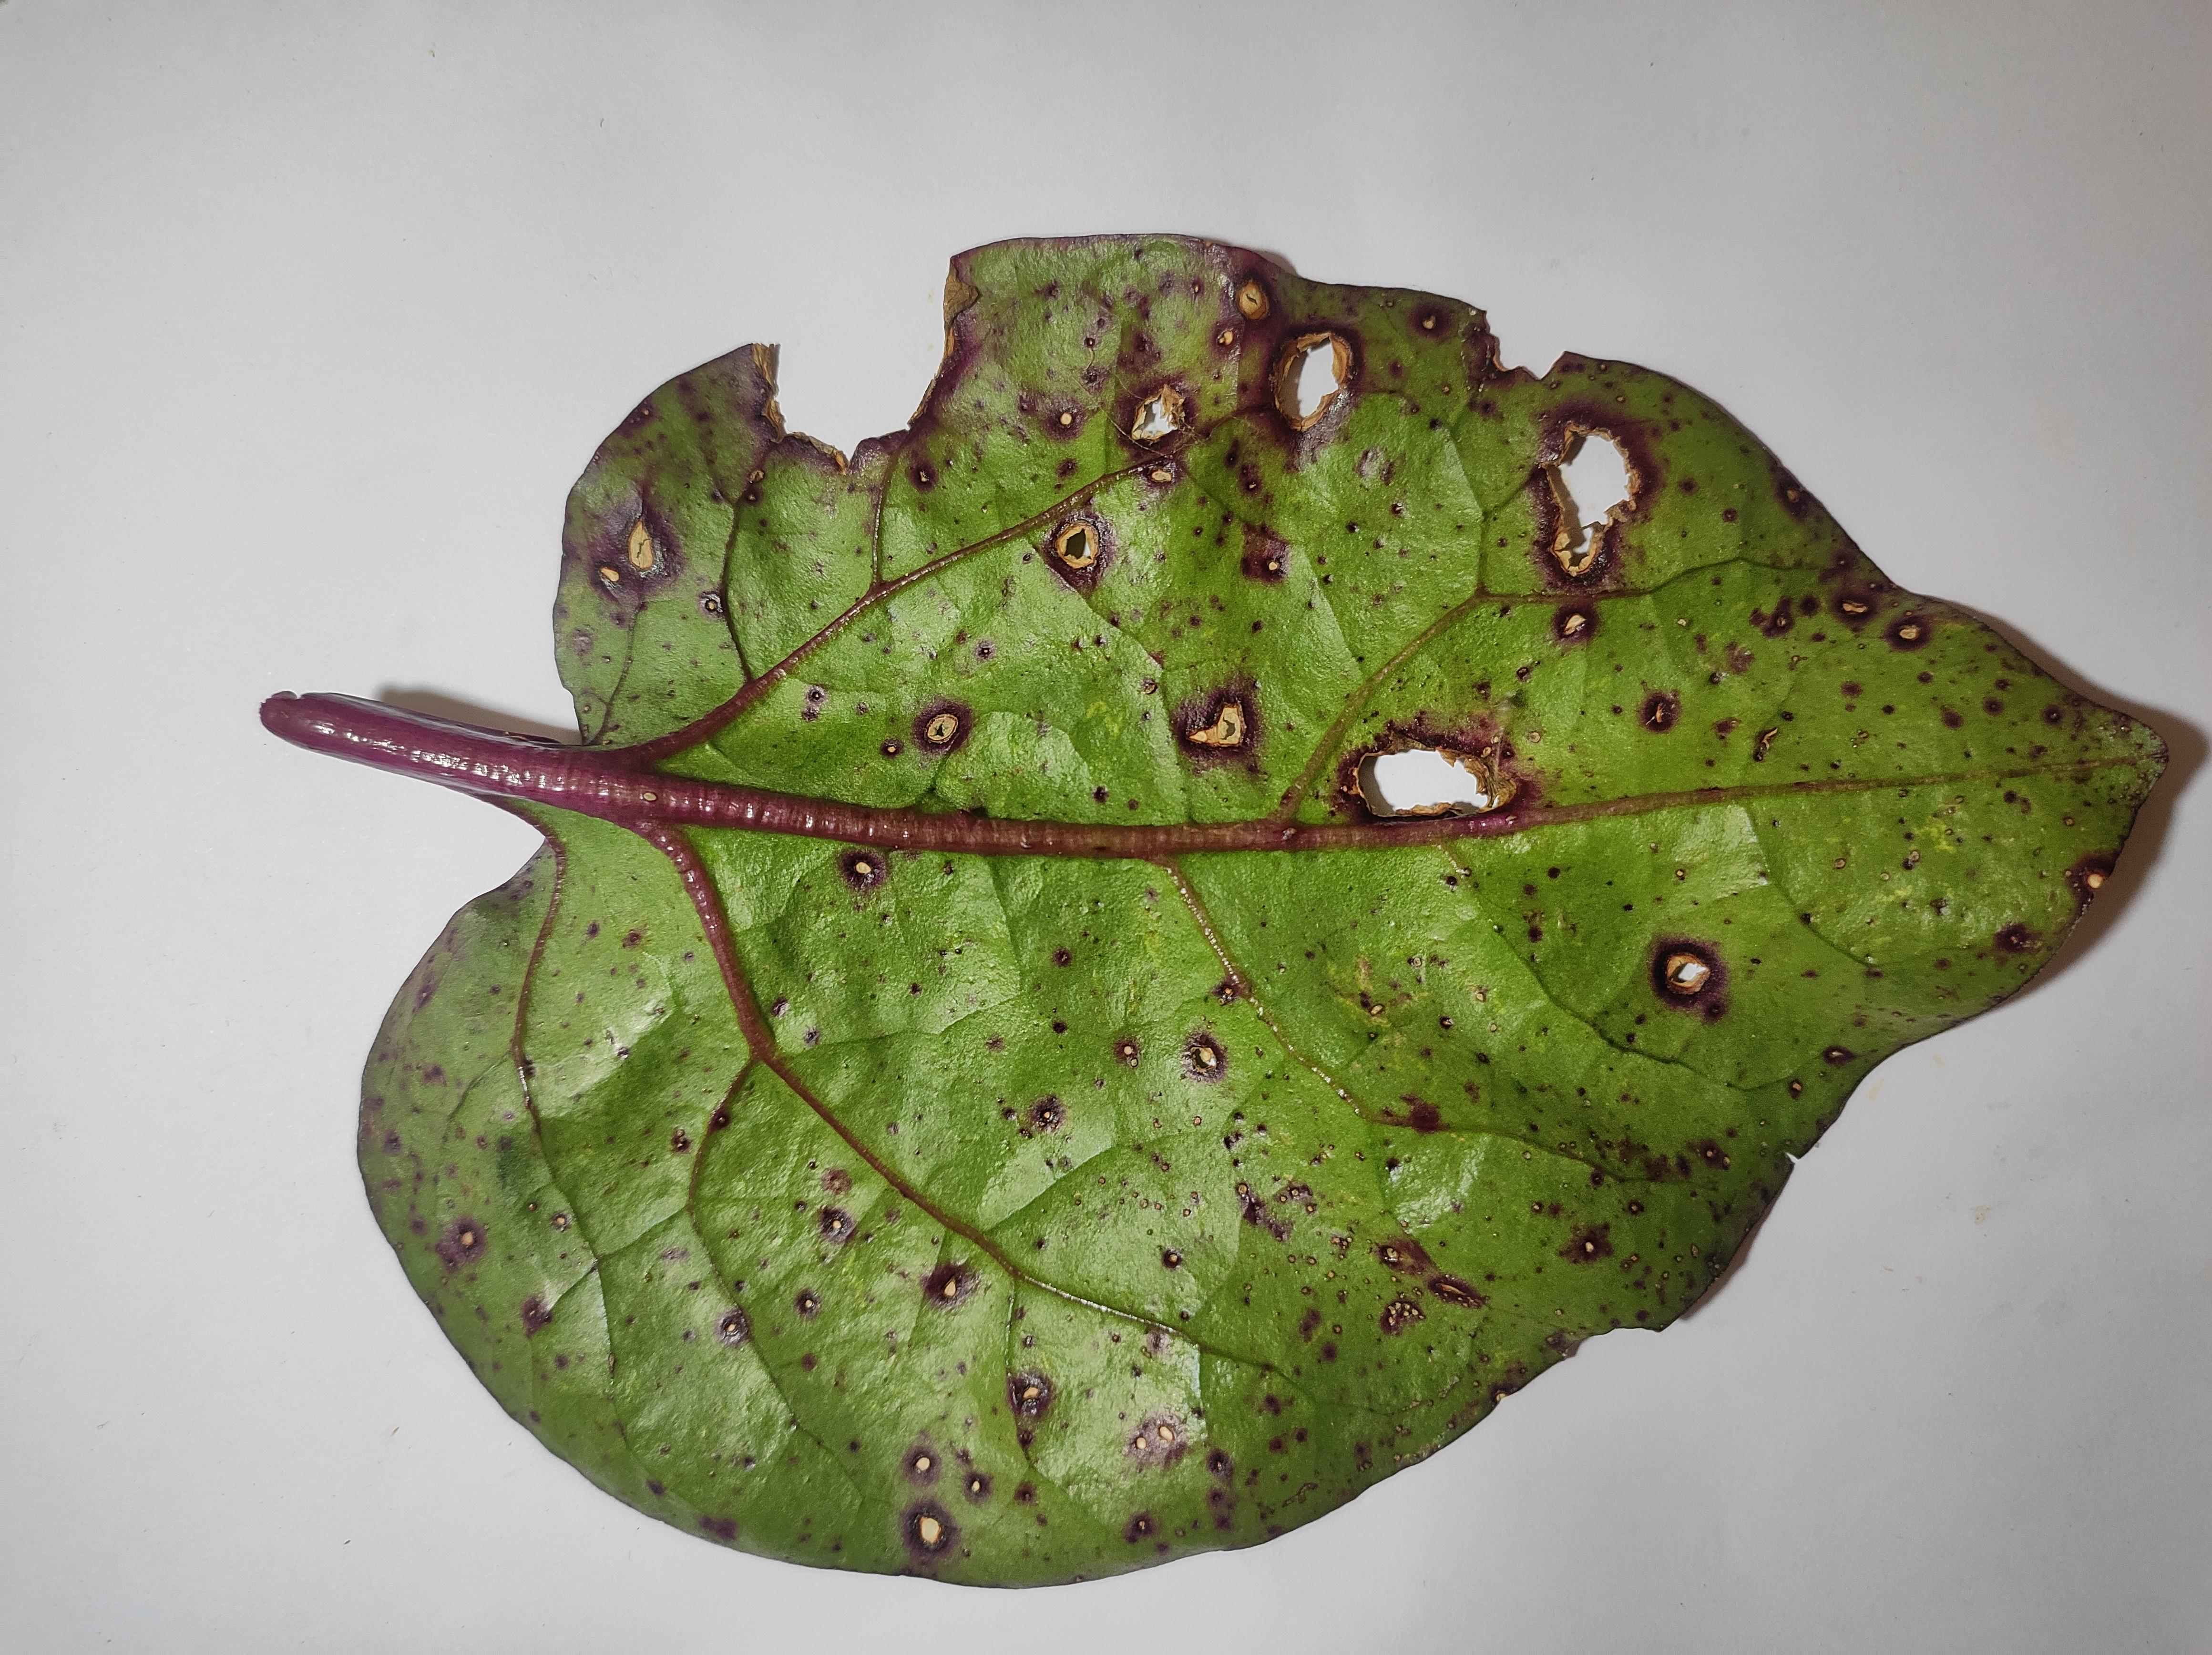
Label: straw_mite